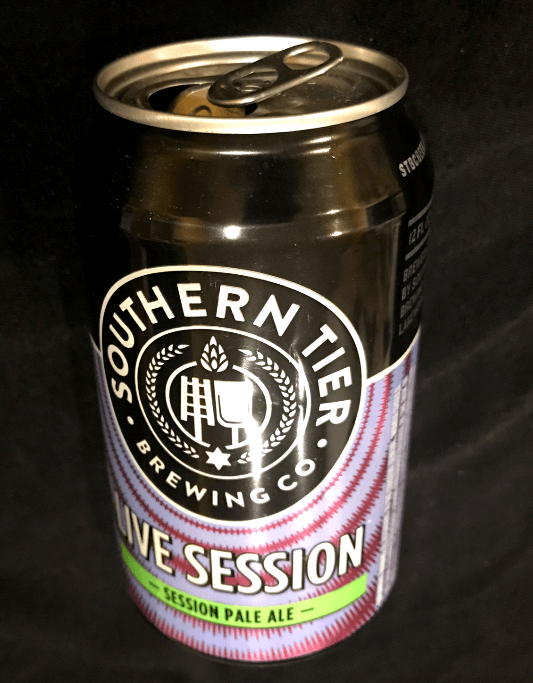
Label: metal